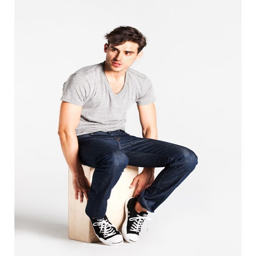
person a good reasonably - priced premium option .